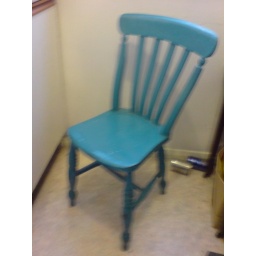
this chair was in my granny's welsh kitchen - brown wood. my mother had it painted this colour